Bleeding Shadows

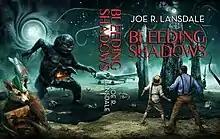
Wraparound dust jacket of limited edition by Vincent Chong.

This collection was released by Subterranean Press as both a limited edition with 250 signed numbered copies, with an exclusive wraparound dust jacket, housed in a custom slipcase, and as a fully cloth bound hardcover trade edition. As of November 1 the trade edition is already sold out from the publisher but will be available online.